Mariya Liver

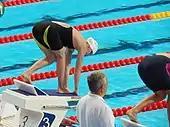
Kazan 2015

Maria Liver (born 11 November 1990) is a Ukrainian swimmer. She competed for Ukraine at the 2012 Summer Olympics. Liver is the Ukrainian record holder in 50m breaststroke.